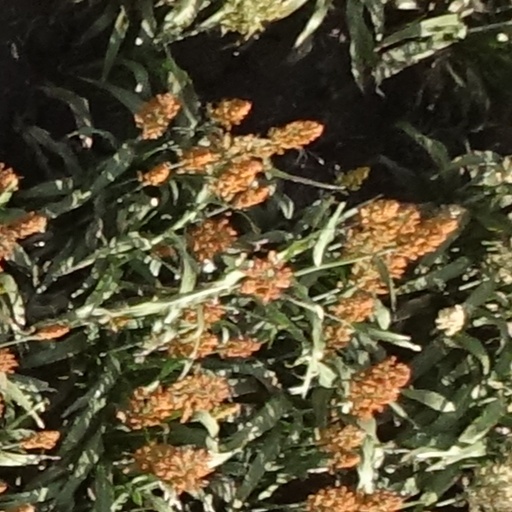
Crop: sorghum